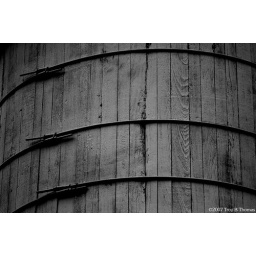
A part of a water tower in Bonita Springs, Florida.